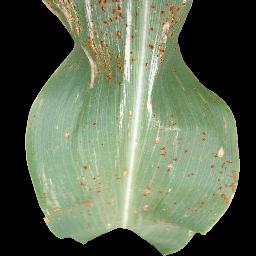
Label: Corn_(Maize)___Common_Rust